Eerste River

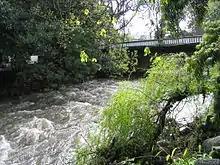
Eerste River in Stellenbosch after heavy rains

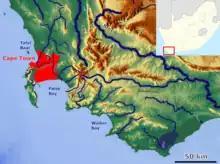
The rivers of the Cape region with the Eerste River (left center)

The Eerste River, located in the Western Cape, South Africa, rises on Dwarsberg 60 km east of Cape Town at the head of Jonkershoek valley. The Eerste River catchment covers the eastern part of the Cape Flats lying to the west of the Hottentots Holland Mountains and south of the Tygerberg where the Kuils River tributary rises east of Kanonkop. The Eerste River is a short river; its length has been given as 40 km. The major tributary, Kuils River, is approximately 30 km long to its point of confluence with the Eerste River.